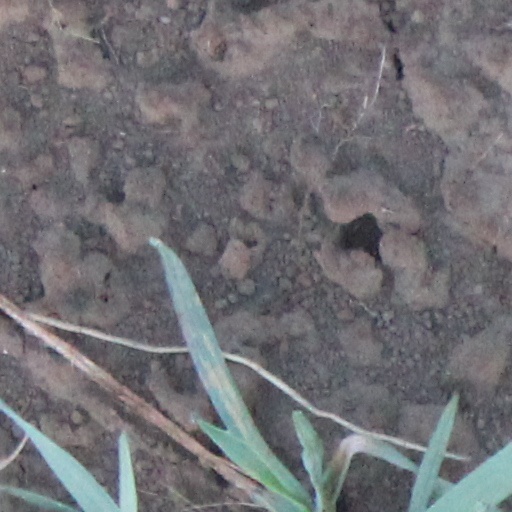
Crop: wheat